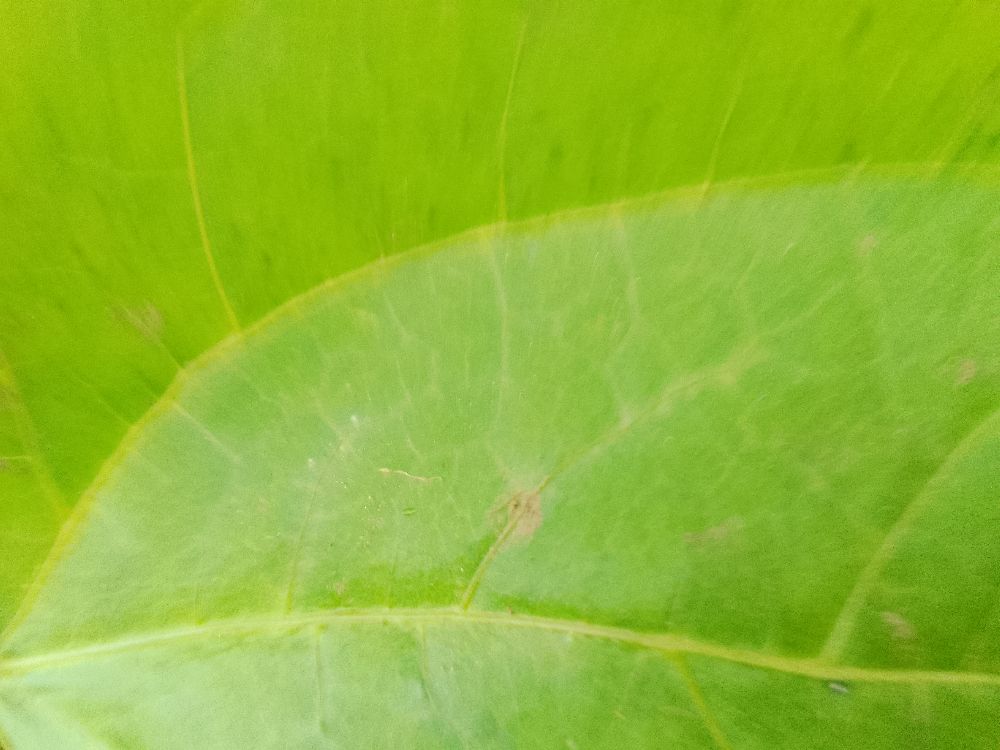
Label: healthy